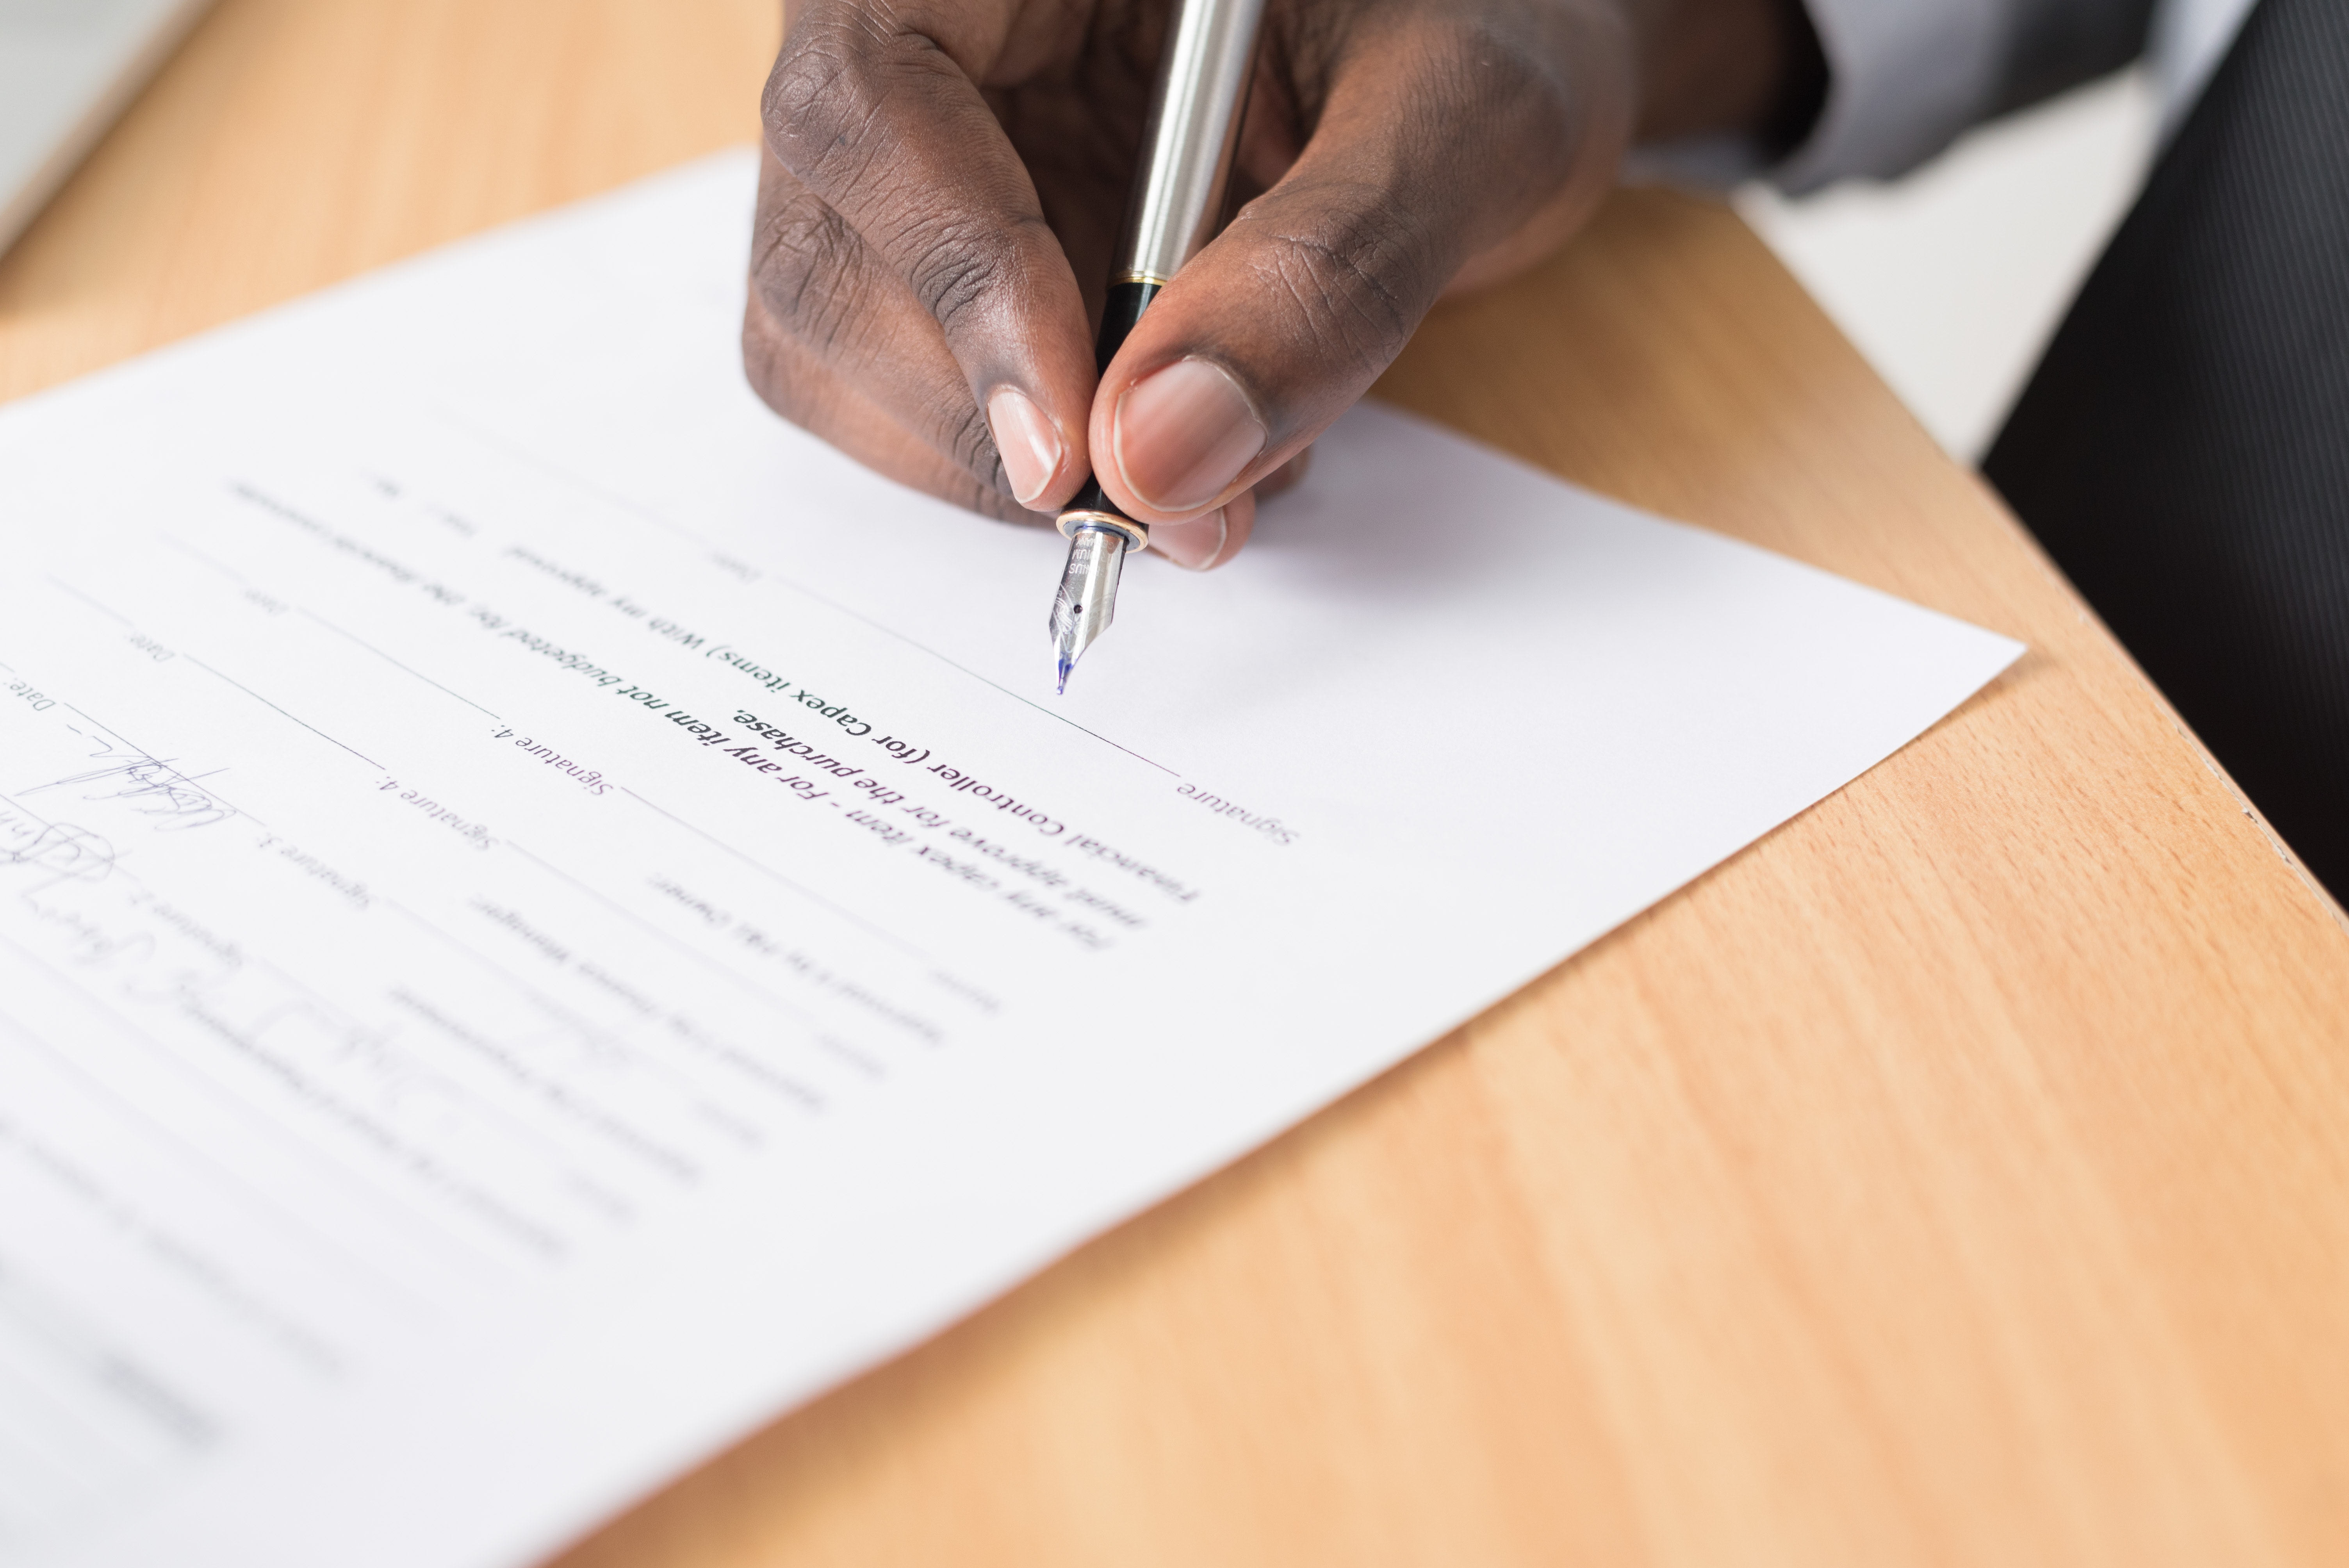
text, writing, font, paper, writing instrument accessory, hand, handwriting, document, finger, paper product